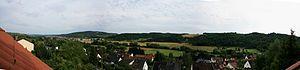
Martinstein est une municipalité allemande située dans le land de Rhénanie-Palatinat et l'Arrondissement de Bad Kreuznach.